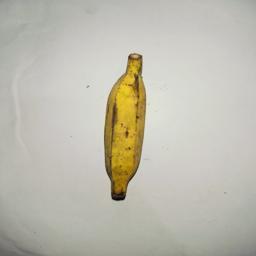
Banana variety: Bangla Kola